Psalm 114

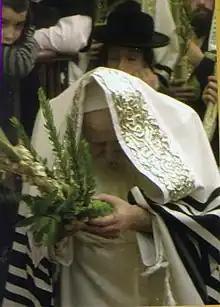
The Tosher Rebbe of Montreal, Quebec, Canada shaking the Four species during Sukkot while praying Hallel.

Since the sixth century, the psalm has been used as a reading at Christian burial services, and also in ministry to those who are dying. It has also been read at Easter Day services, as Israel's deliverance from slavery is seen as a metaphor for deliverance from sin.